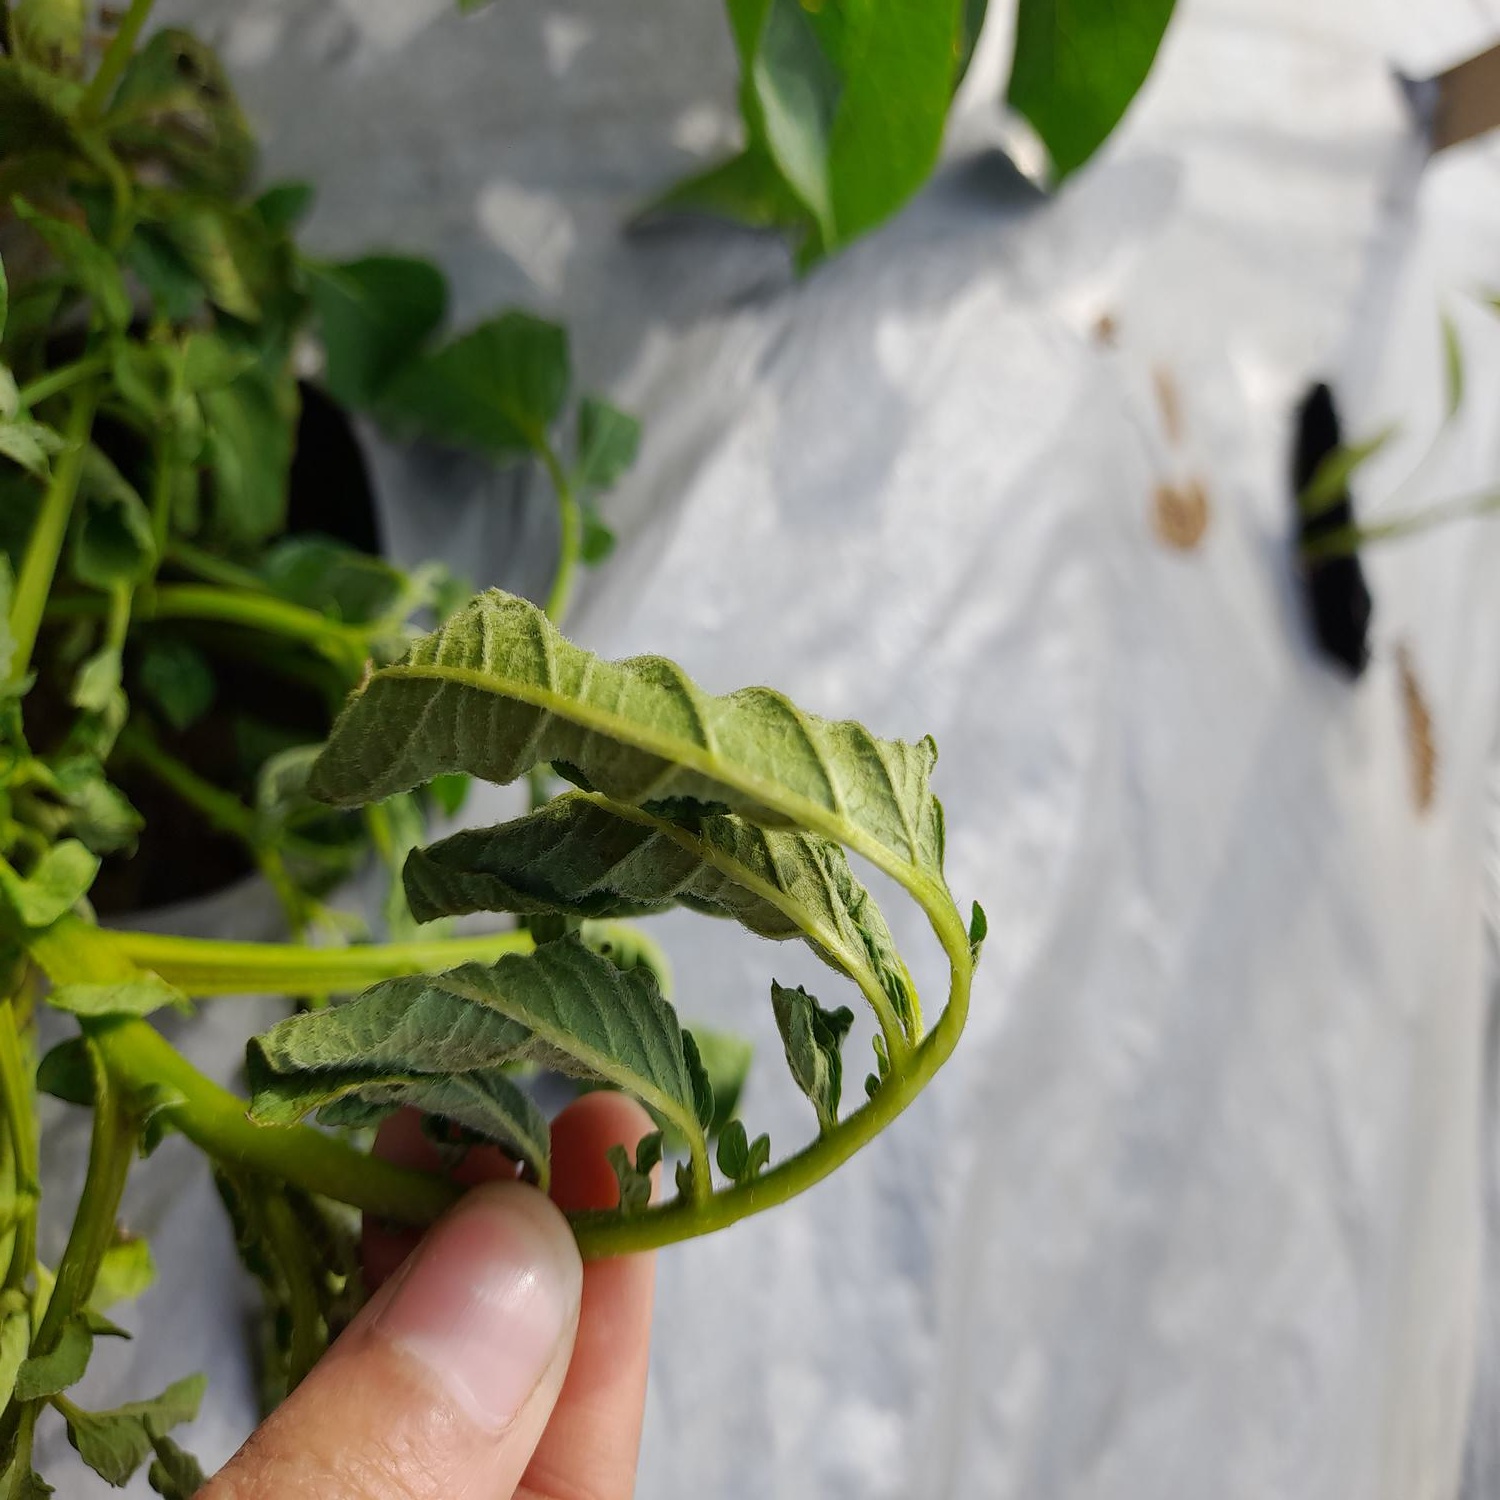
Etiqueta: Pudricion_Parda